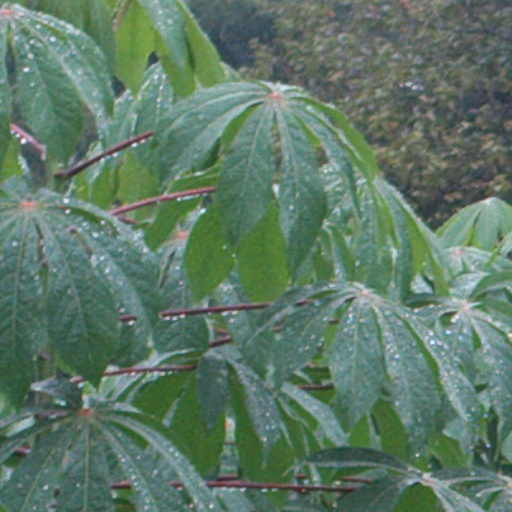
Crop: cassava